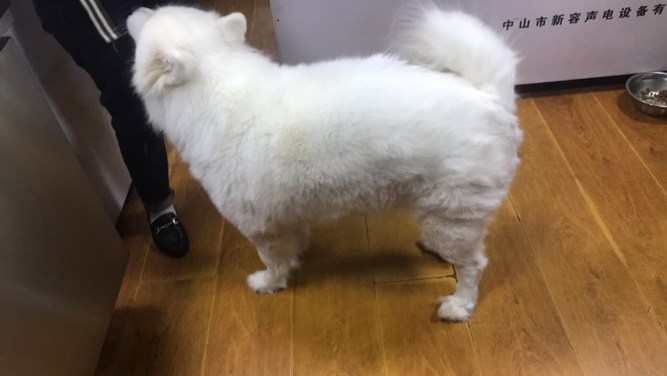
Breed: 2192-n000088-Samoyed